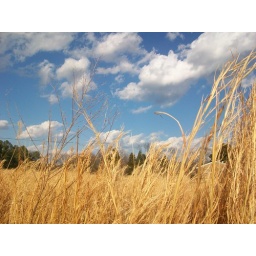
this was in the field by my house